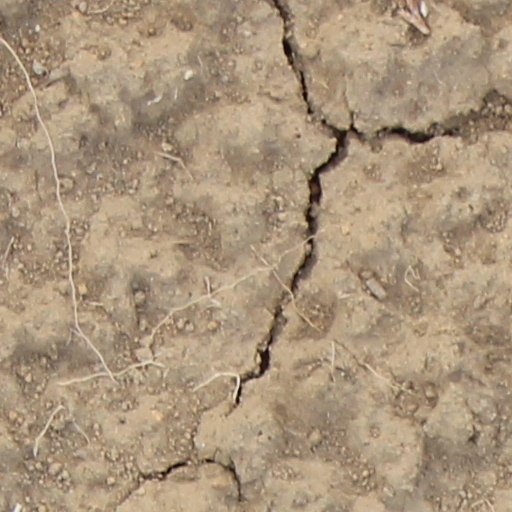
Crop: wheat